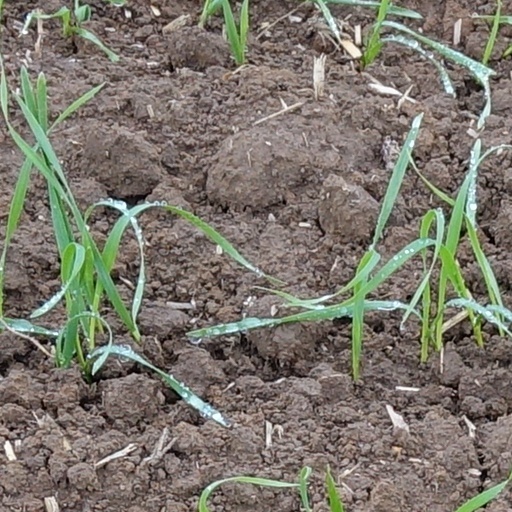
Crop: wheat